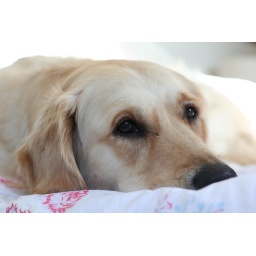
...watching TV in bed :D